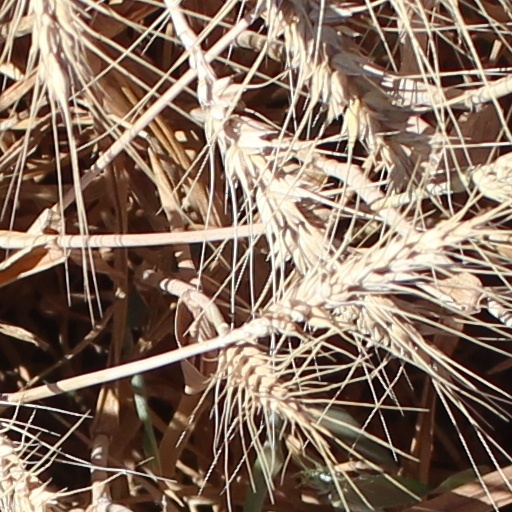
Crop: wheat